Aleksey Yevseyev

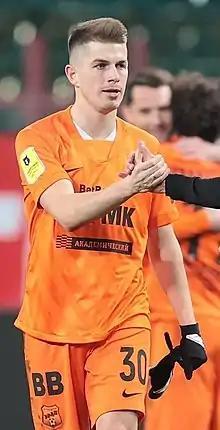
Yevseyev with Ural Yekaterinburg in 2021

Aleksey Vitalyevich Yevseyev (born 30 March 1994) is a Russian footballer who plays as an attacking midfielder or central midfielder for FC Dynamo Saint Petersburg.